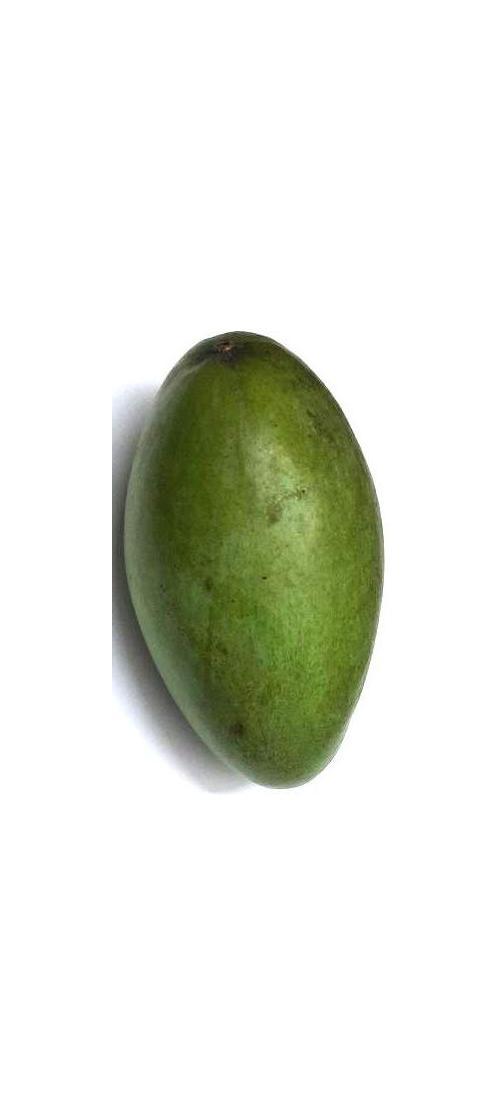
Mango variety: Rupali